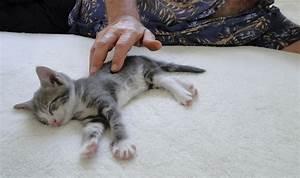
cat